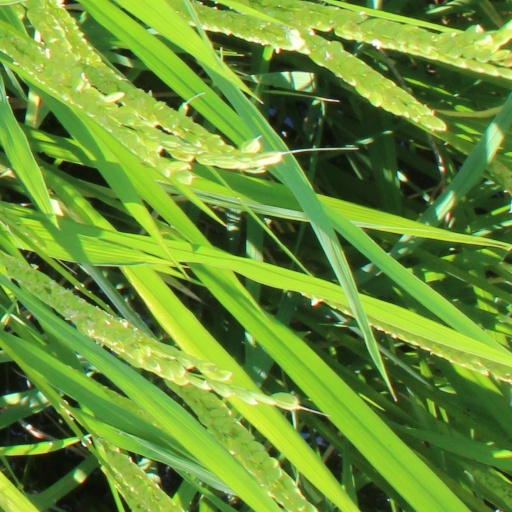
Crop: rice